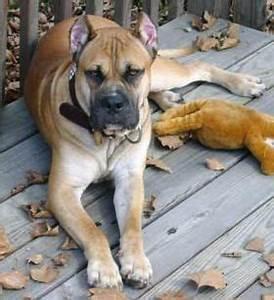
dog